Irasema Dilián

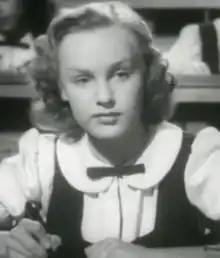
Dilián in the movie "Schoolgirl Diary" (1941)

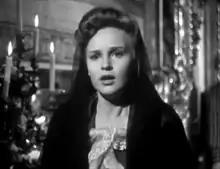
Dilián in "The Captain's Daughter" (1947)

Irasema Dilián (born Eva Irasema Warschalowska; May 27, 1924 – April 16, 1996) was an actress. Born in Brazil to Polish parents, she began her film career in Italy, and appeared in Italian, Spanish and Mexican films.